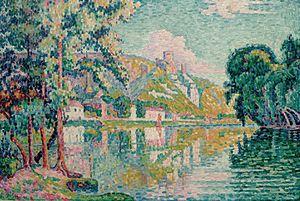
Paul Signac, né à Paris le 11 novembre 1863, où il meurt le 15 août 1935, est un artiste peintre paysagiste français, proche du mouvement libertaire, qui donna naissance au pointillisme, avec le peintre Seurat. Il a aussi mis au point la technique du divisionnisme. Cofondateur avec Seurat de la Société des artistes indépendants dont il fut président, il est ami avec Victor Dupont, peintre fauve et vice-président du Salon.